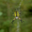
Label: spider